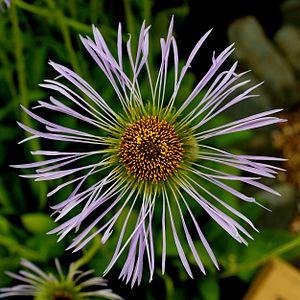
Aster diplostephioides est une espèce de plante vivace du genre Aster, appartenant à la famille des Asteraceae et originaire des zones montagneuses de l'Himalaya et de Chine, du Bhoutan et du Cachemire. Elle est cultivée comme plante de rocaille en Europe.